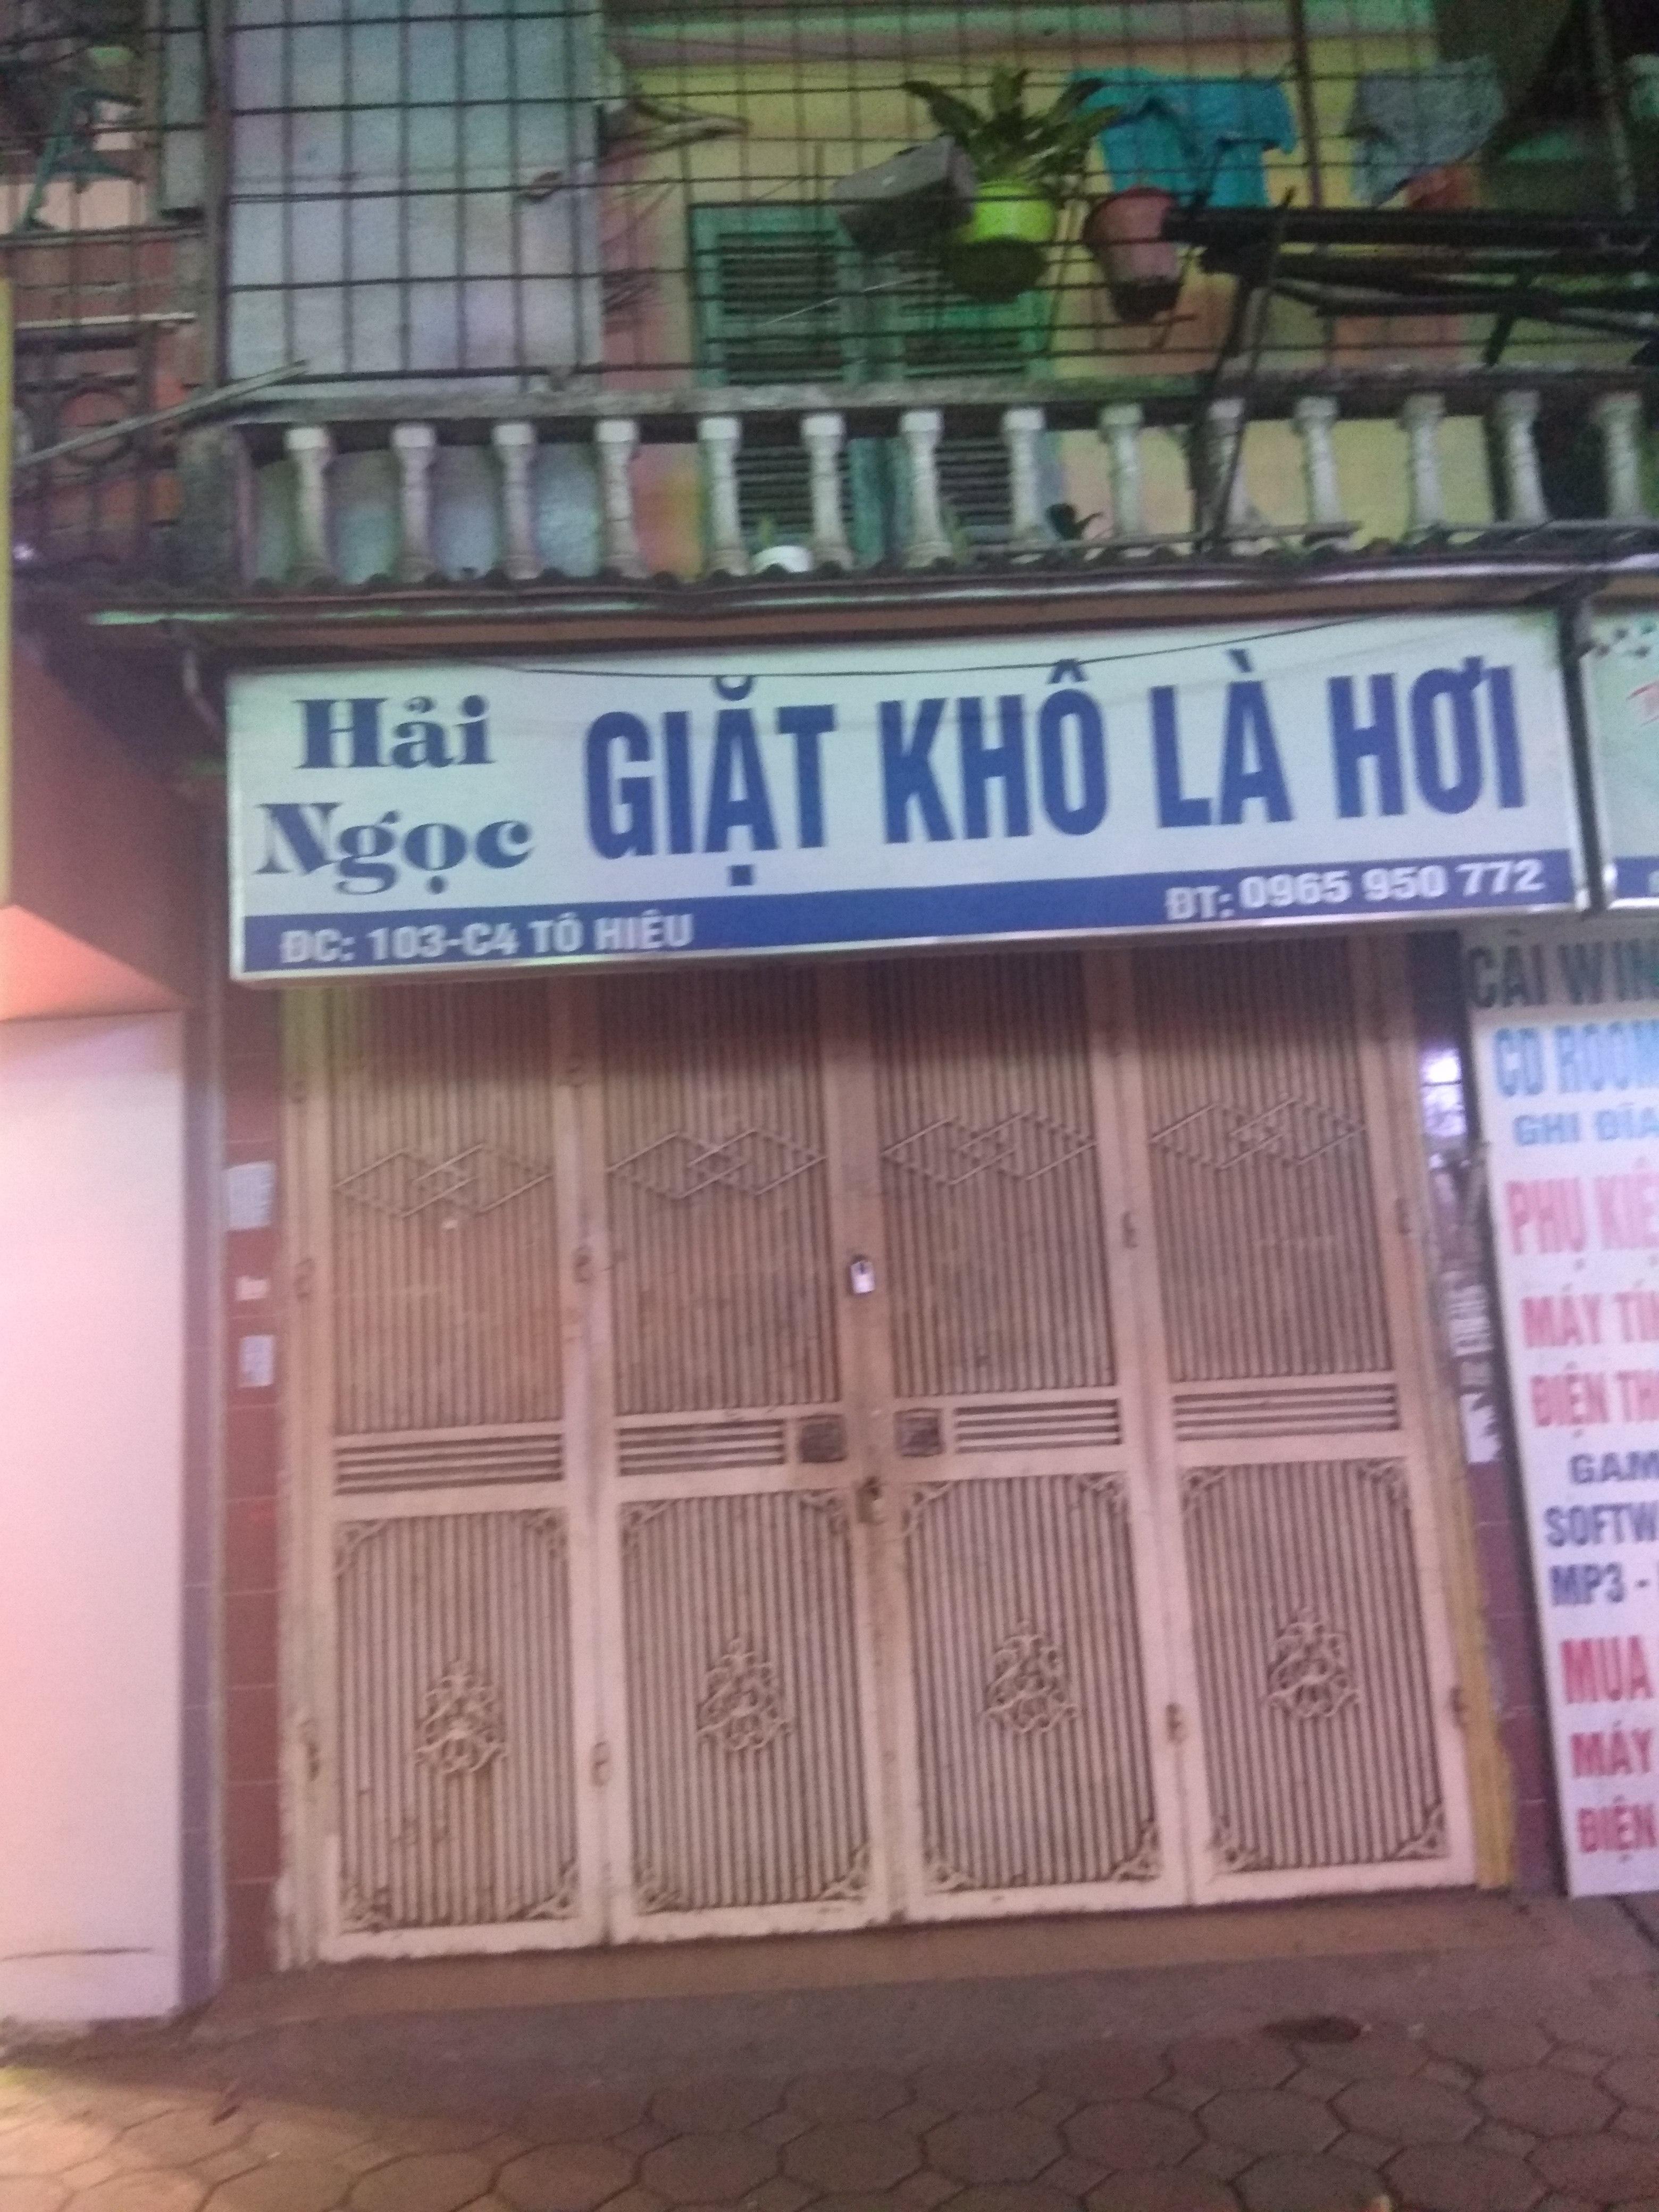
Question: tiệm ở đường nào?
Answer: ở đường tô hiệu